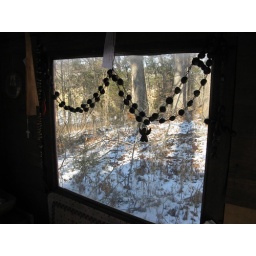
Rosary hanging above a window inside a small building on property belonging to the abbey.